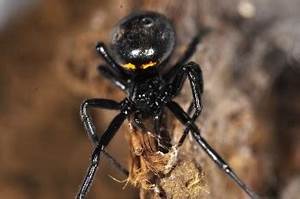
Label: spider